Red Scapular of the Passion

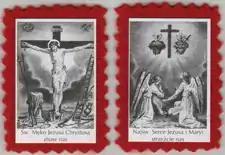
The Red Scapular of the Passion of Our Lord and the Sacred Hearts of Jesus and Mary

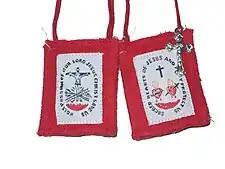
Fivefold Scapular with Red Scapular of the Passion showing and tiny crucifix attached

The Red Scapular of the Passion of Our Lord and the Sacred Hearts of Jesus and Mary is a Roman Catholic sacramental scapular associated with the Vincentians. It is often just called the Scapular of the Passion or simply the Red Scapular but it should not be confused with other similarly-termed scapulars described below.